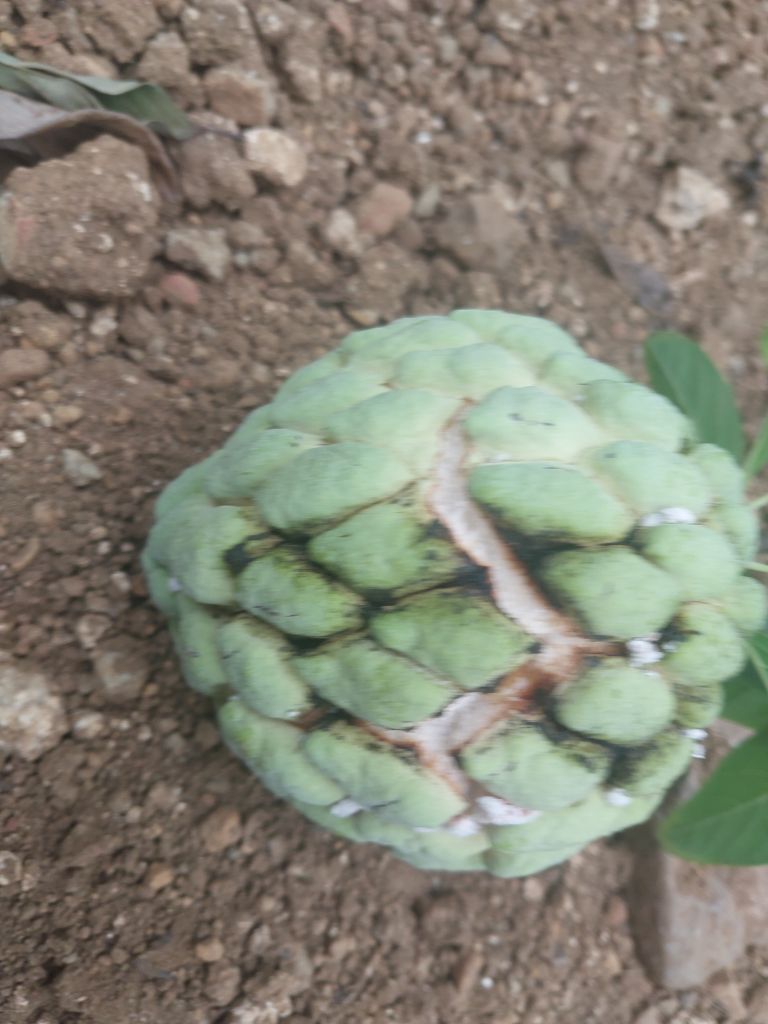
Disease label: Athracnose